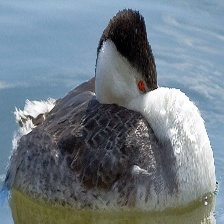
Species: CLARKS GREBE
Scientific name: AECHMOPHORUS CLARKII